The Great Lester

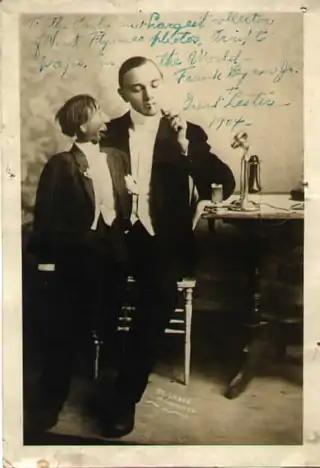
The Great Lester with Frank Byron Jr. on his knee, c. 1904

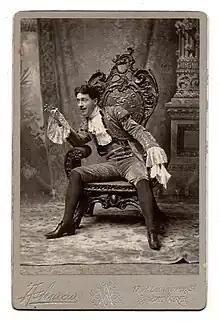
Young 1897 Harry E. Lester in Thanes The Egg.

Harry Lester (born Maryan Czajkowski; 8 September 1878 – 14 July 1956), best known by his stage name The Great Lester, was a Polish-American seminal vaudeville ventriloquist.